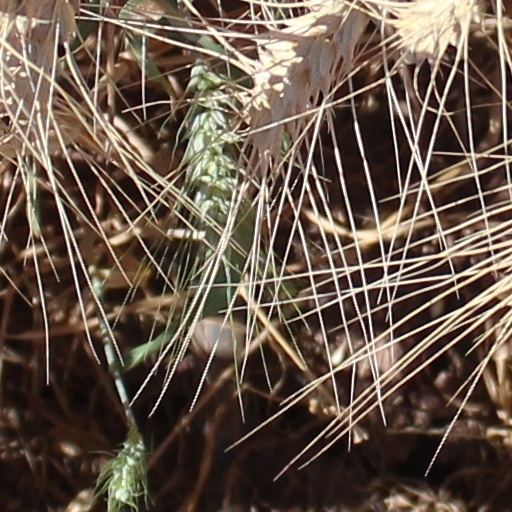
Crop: wheat